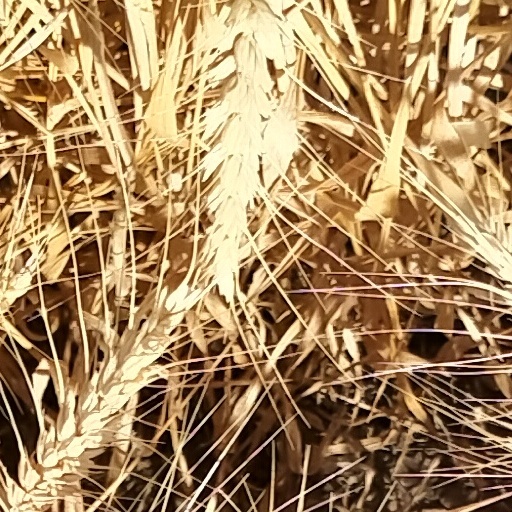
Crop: wheat